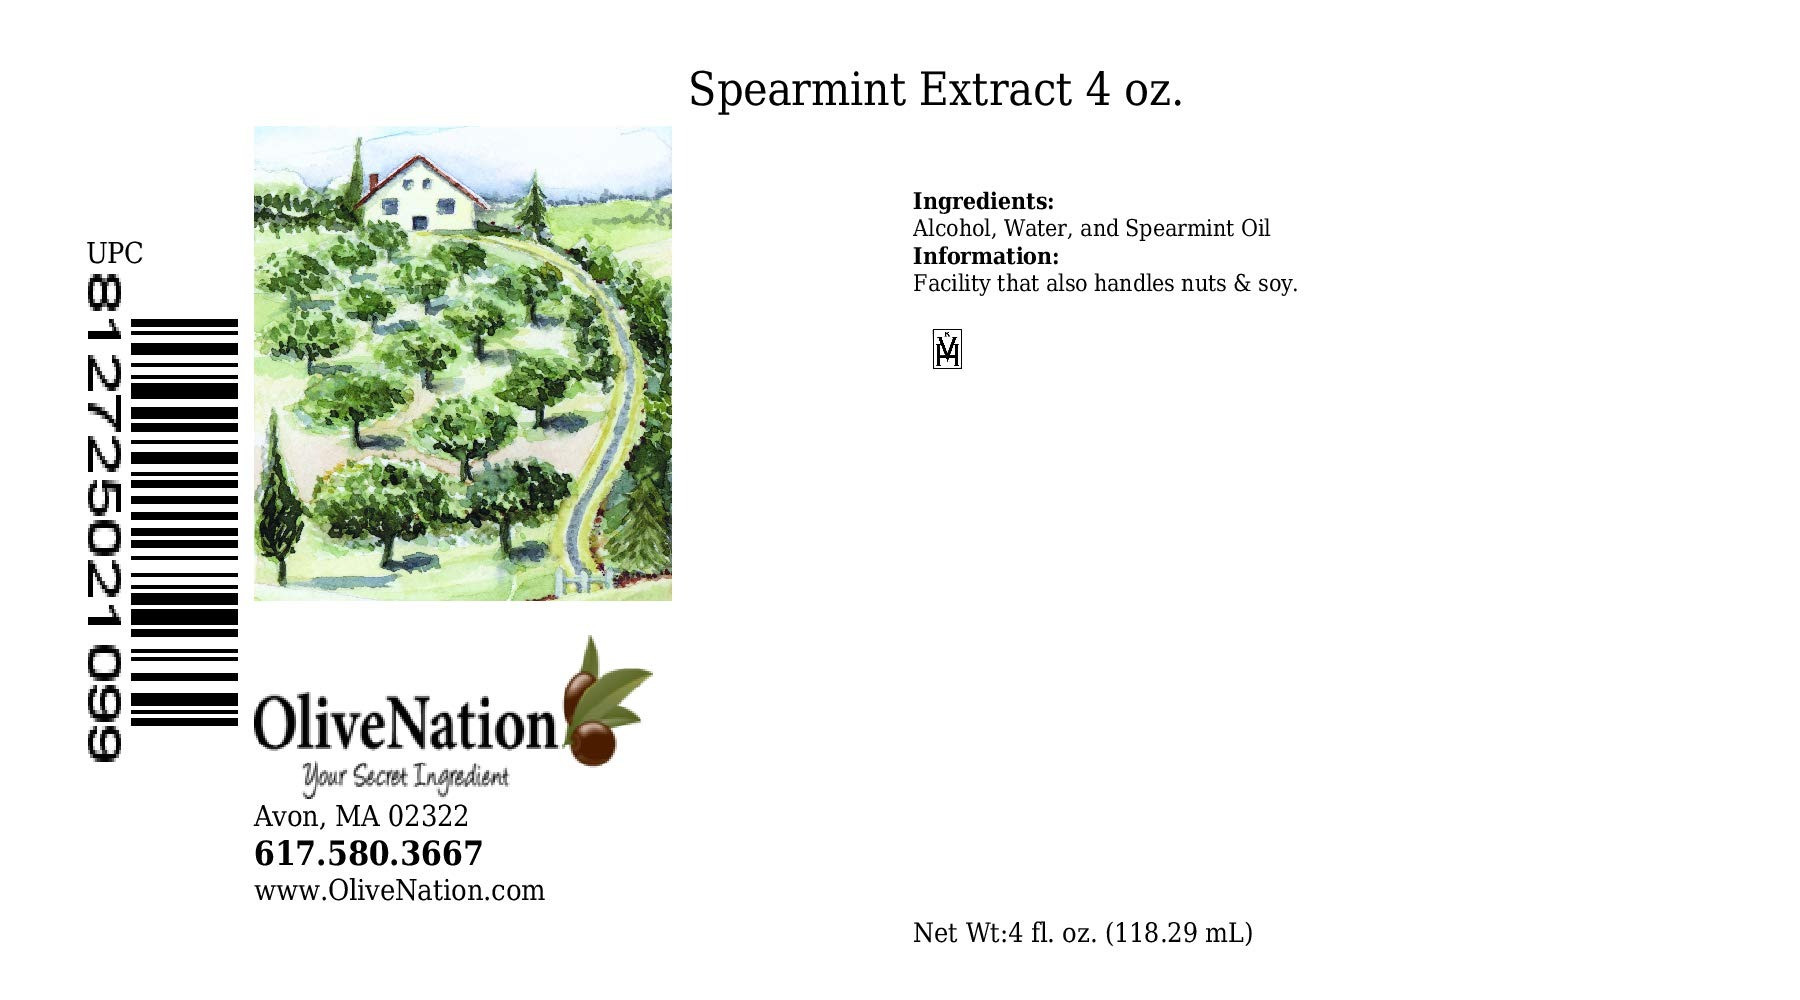
Item Name: OliveNation Pure Spearmint Extract 4 oz.
Bullet Point 1: If you love the flavor of spearmint, this is for you
Bullet Point 2: Chocolate and spearmint marry beautifully
Bullet Point 3: Add to spearmint extract to your favorite chocolate cookie or brownie recipe
Bullet Point 4: flavour
Bullet Point 5: Spearmint flavor holds up well in baking
Value: 4.0
Unit: Ounce

Price: 24.51